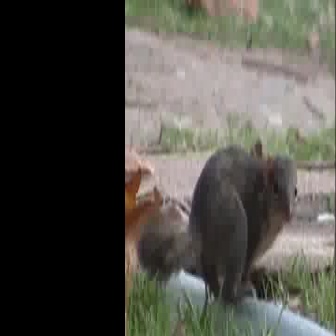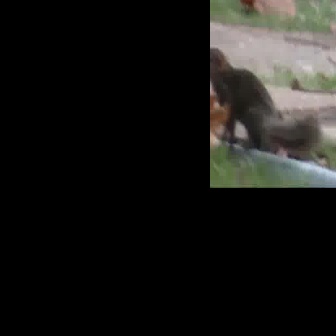
  Please identify the target specified by the bounding box [135,141,298,304] in the first image and locate it in the second image. Return the coordinates in [x_min,y_min,x_max,y_max] format.
Answer: [210,45,321,156]